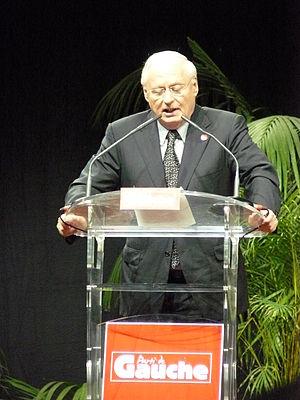
Oskar Lafontaine à la tribune du premier meeting du parti de gauche
Oskar Lafontaine [ʔɔs.kaʁ la.fɔ̃.tɛn] est un homme politique allemand, né le 16 septembre 1943 à Sarrelouis, membre fondateur et ancien coprésident de Die Linke, auparavant adhérent du Parti social-démocrate d'Allemagne qu'il a présidé de 1995 à 1999.